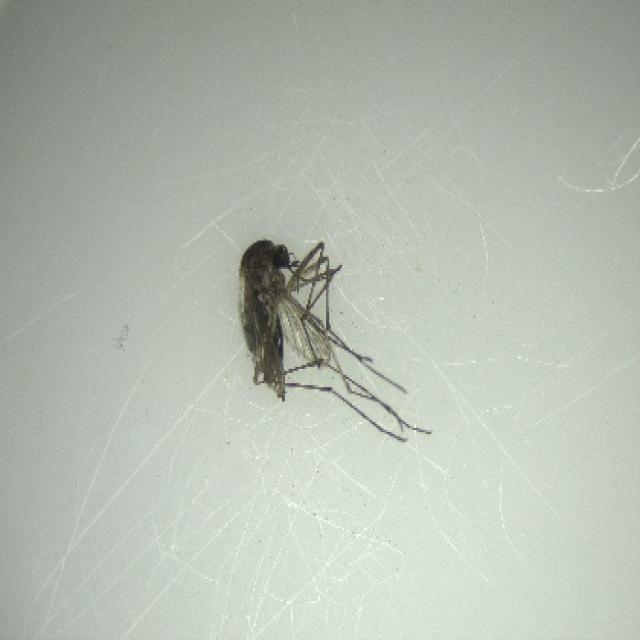
Species: aedes_vexans